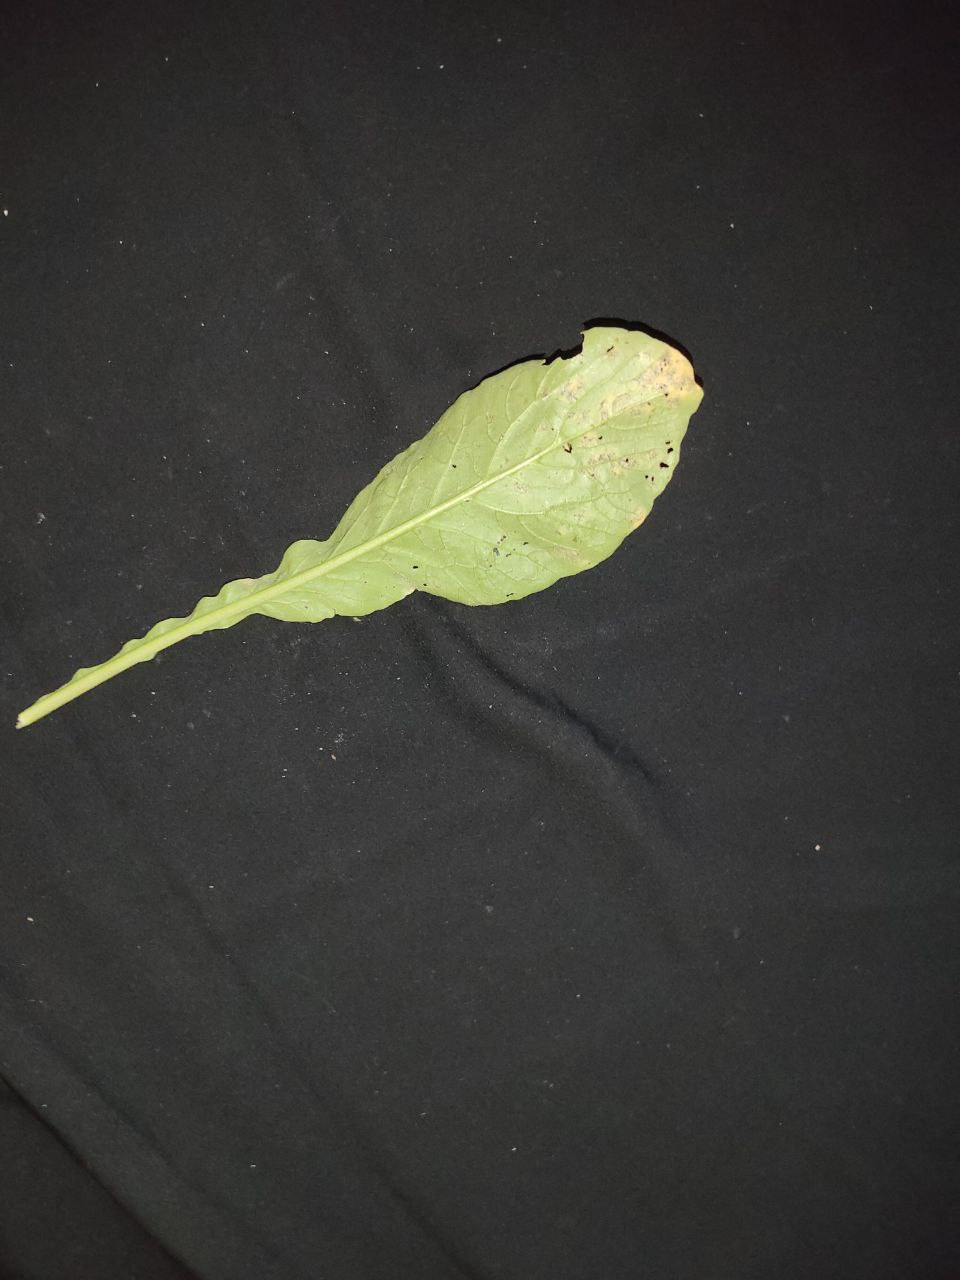
Label: Downey mildew